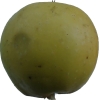
Label: Apple 13